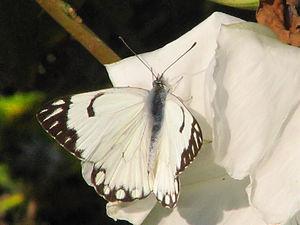
Belenois java est un insecte lépidoptère de la famille des Pieridae, de la sous-famille des Pierinae et du genre Belenois.